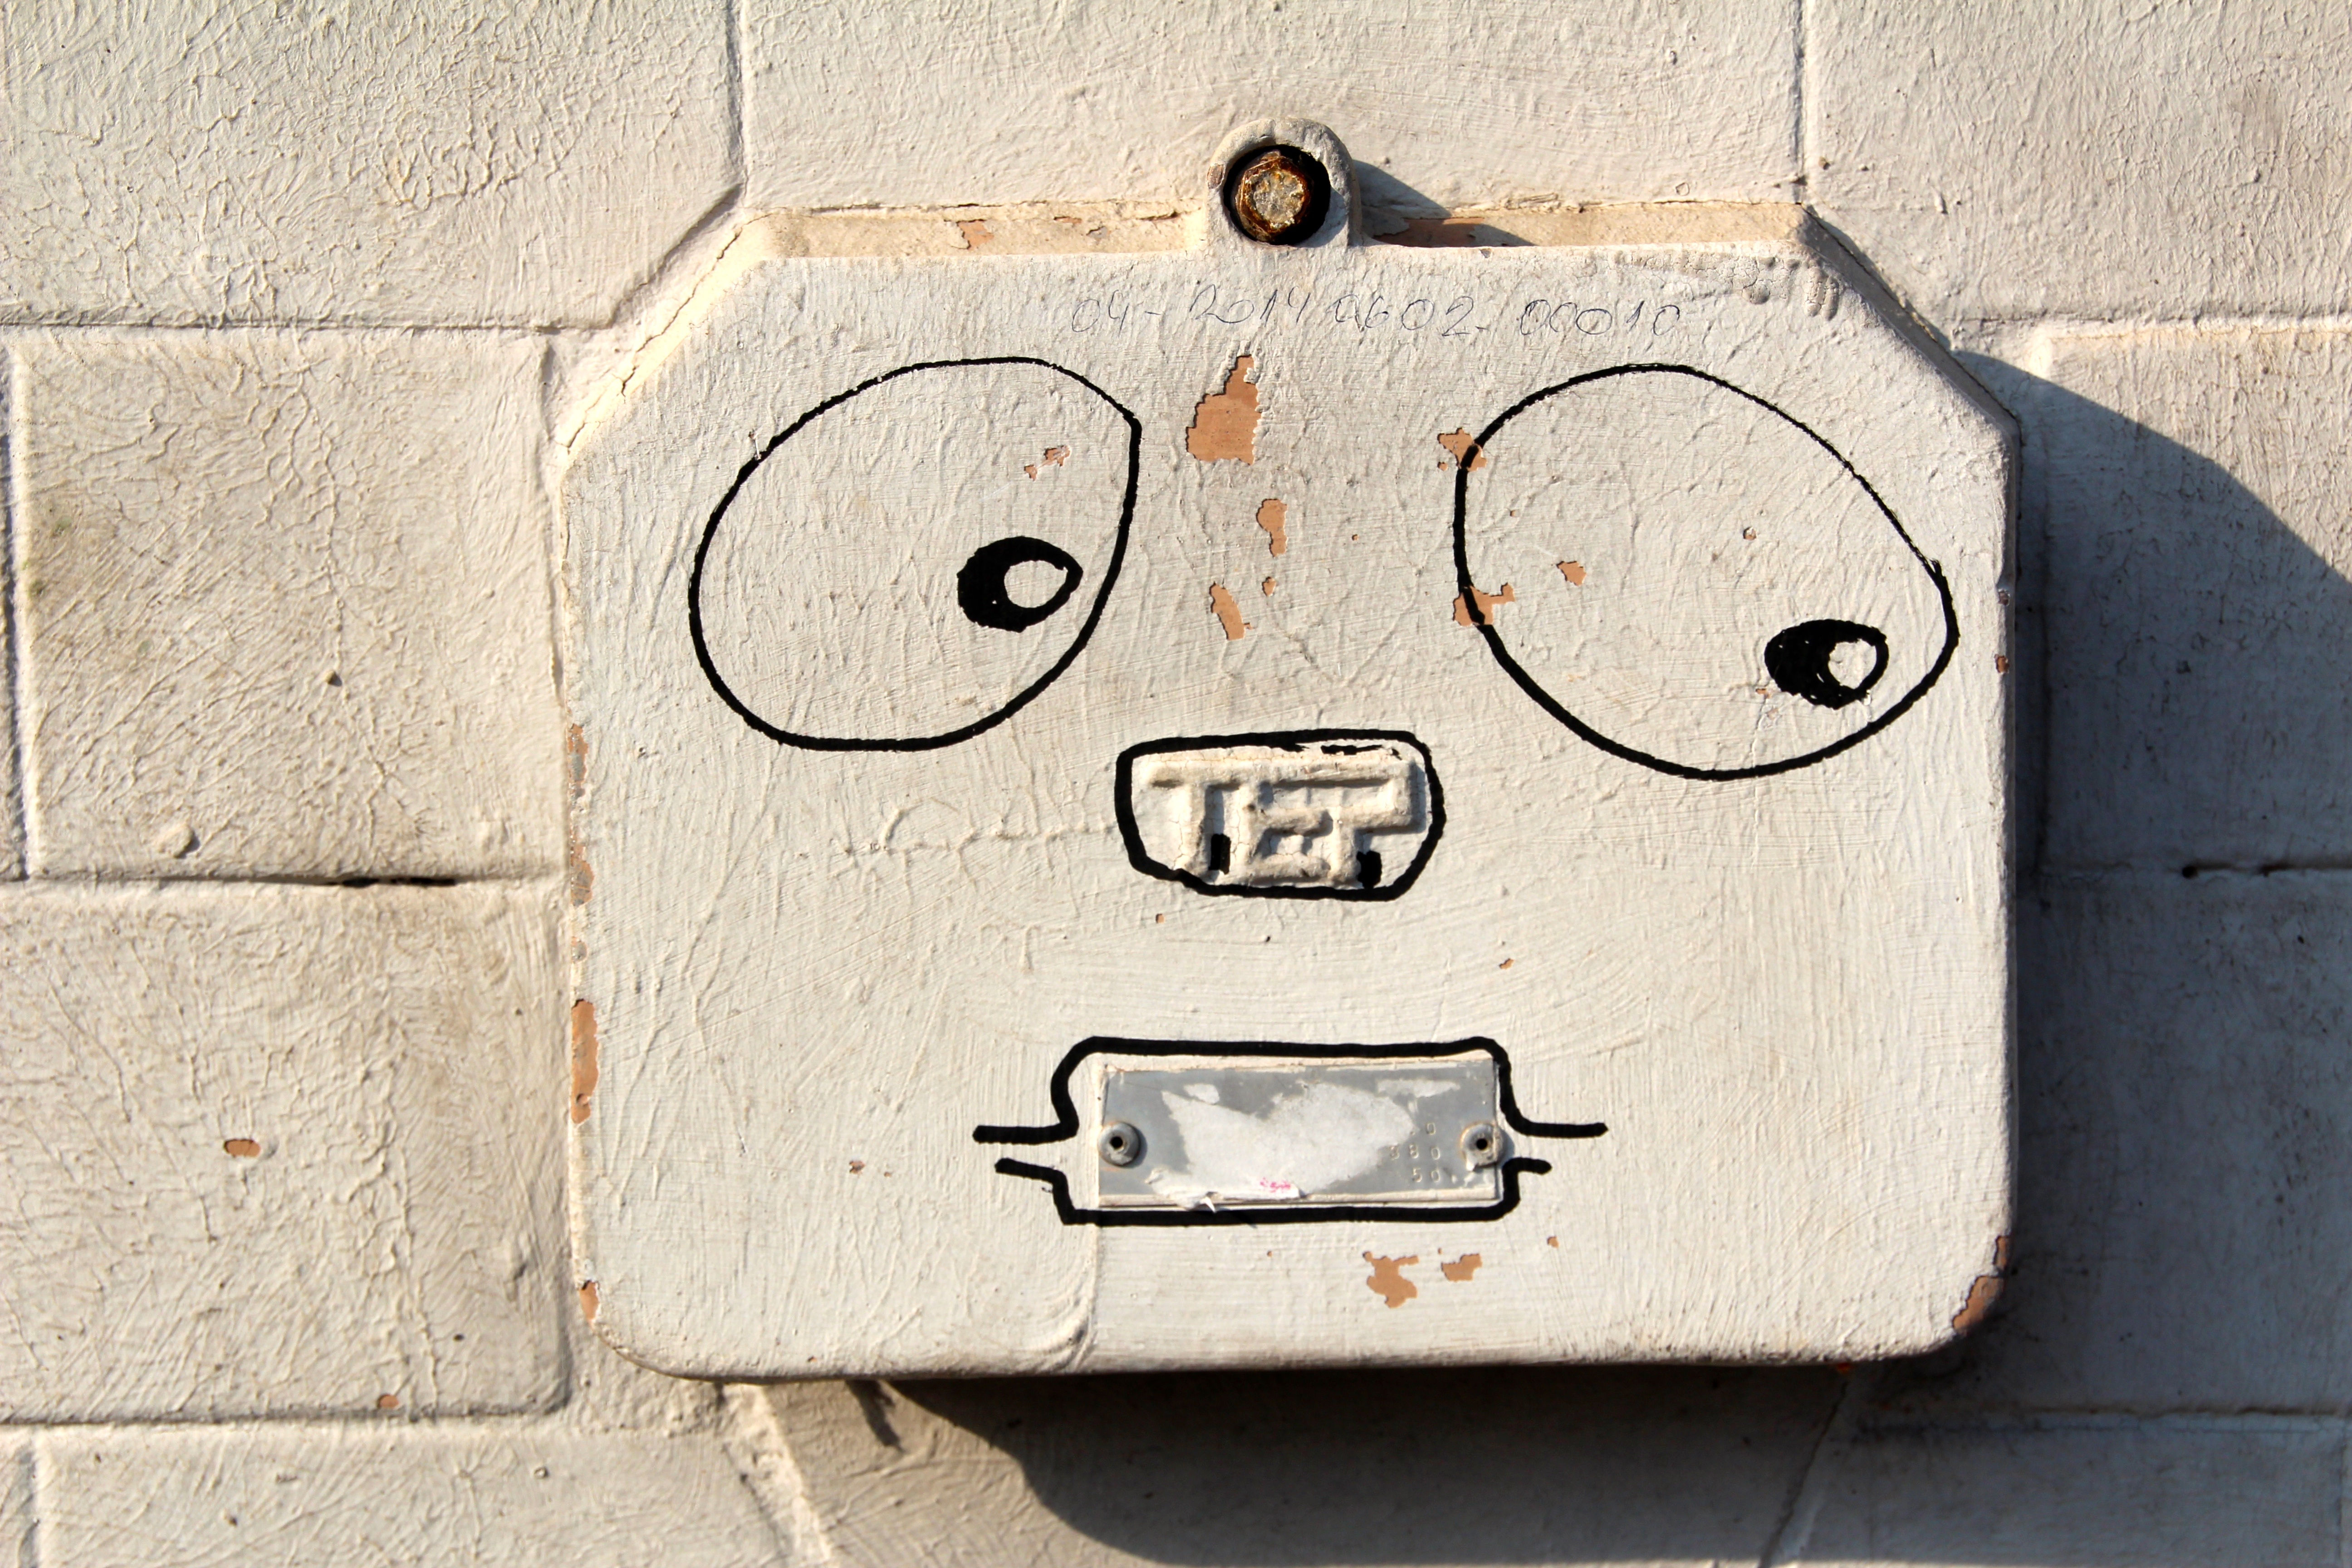
number, furniture, graffiti, face, drawing, funny, shape, power box